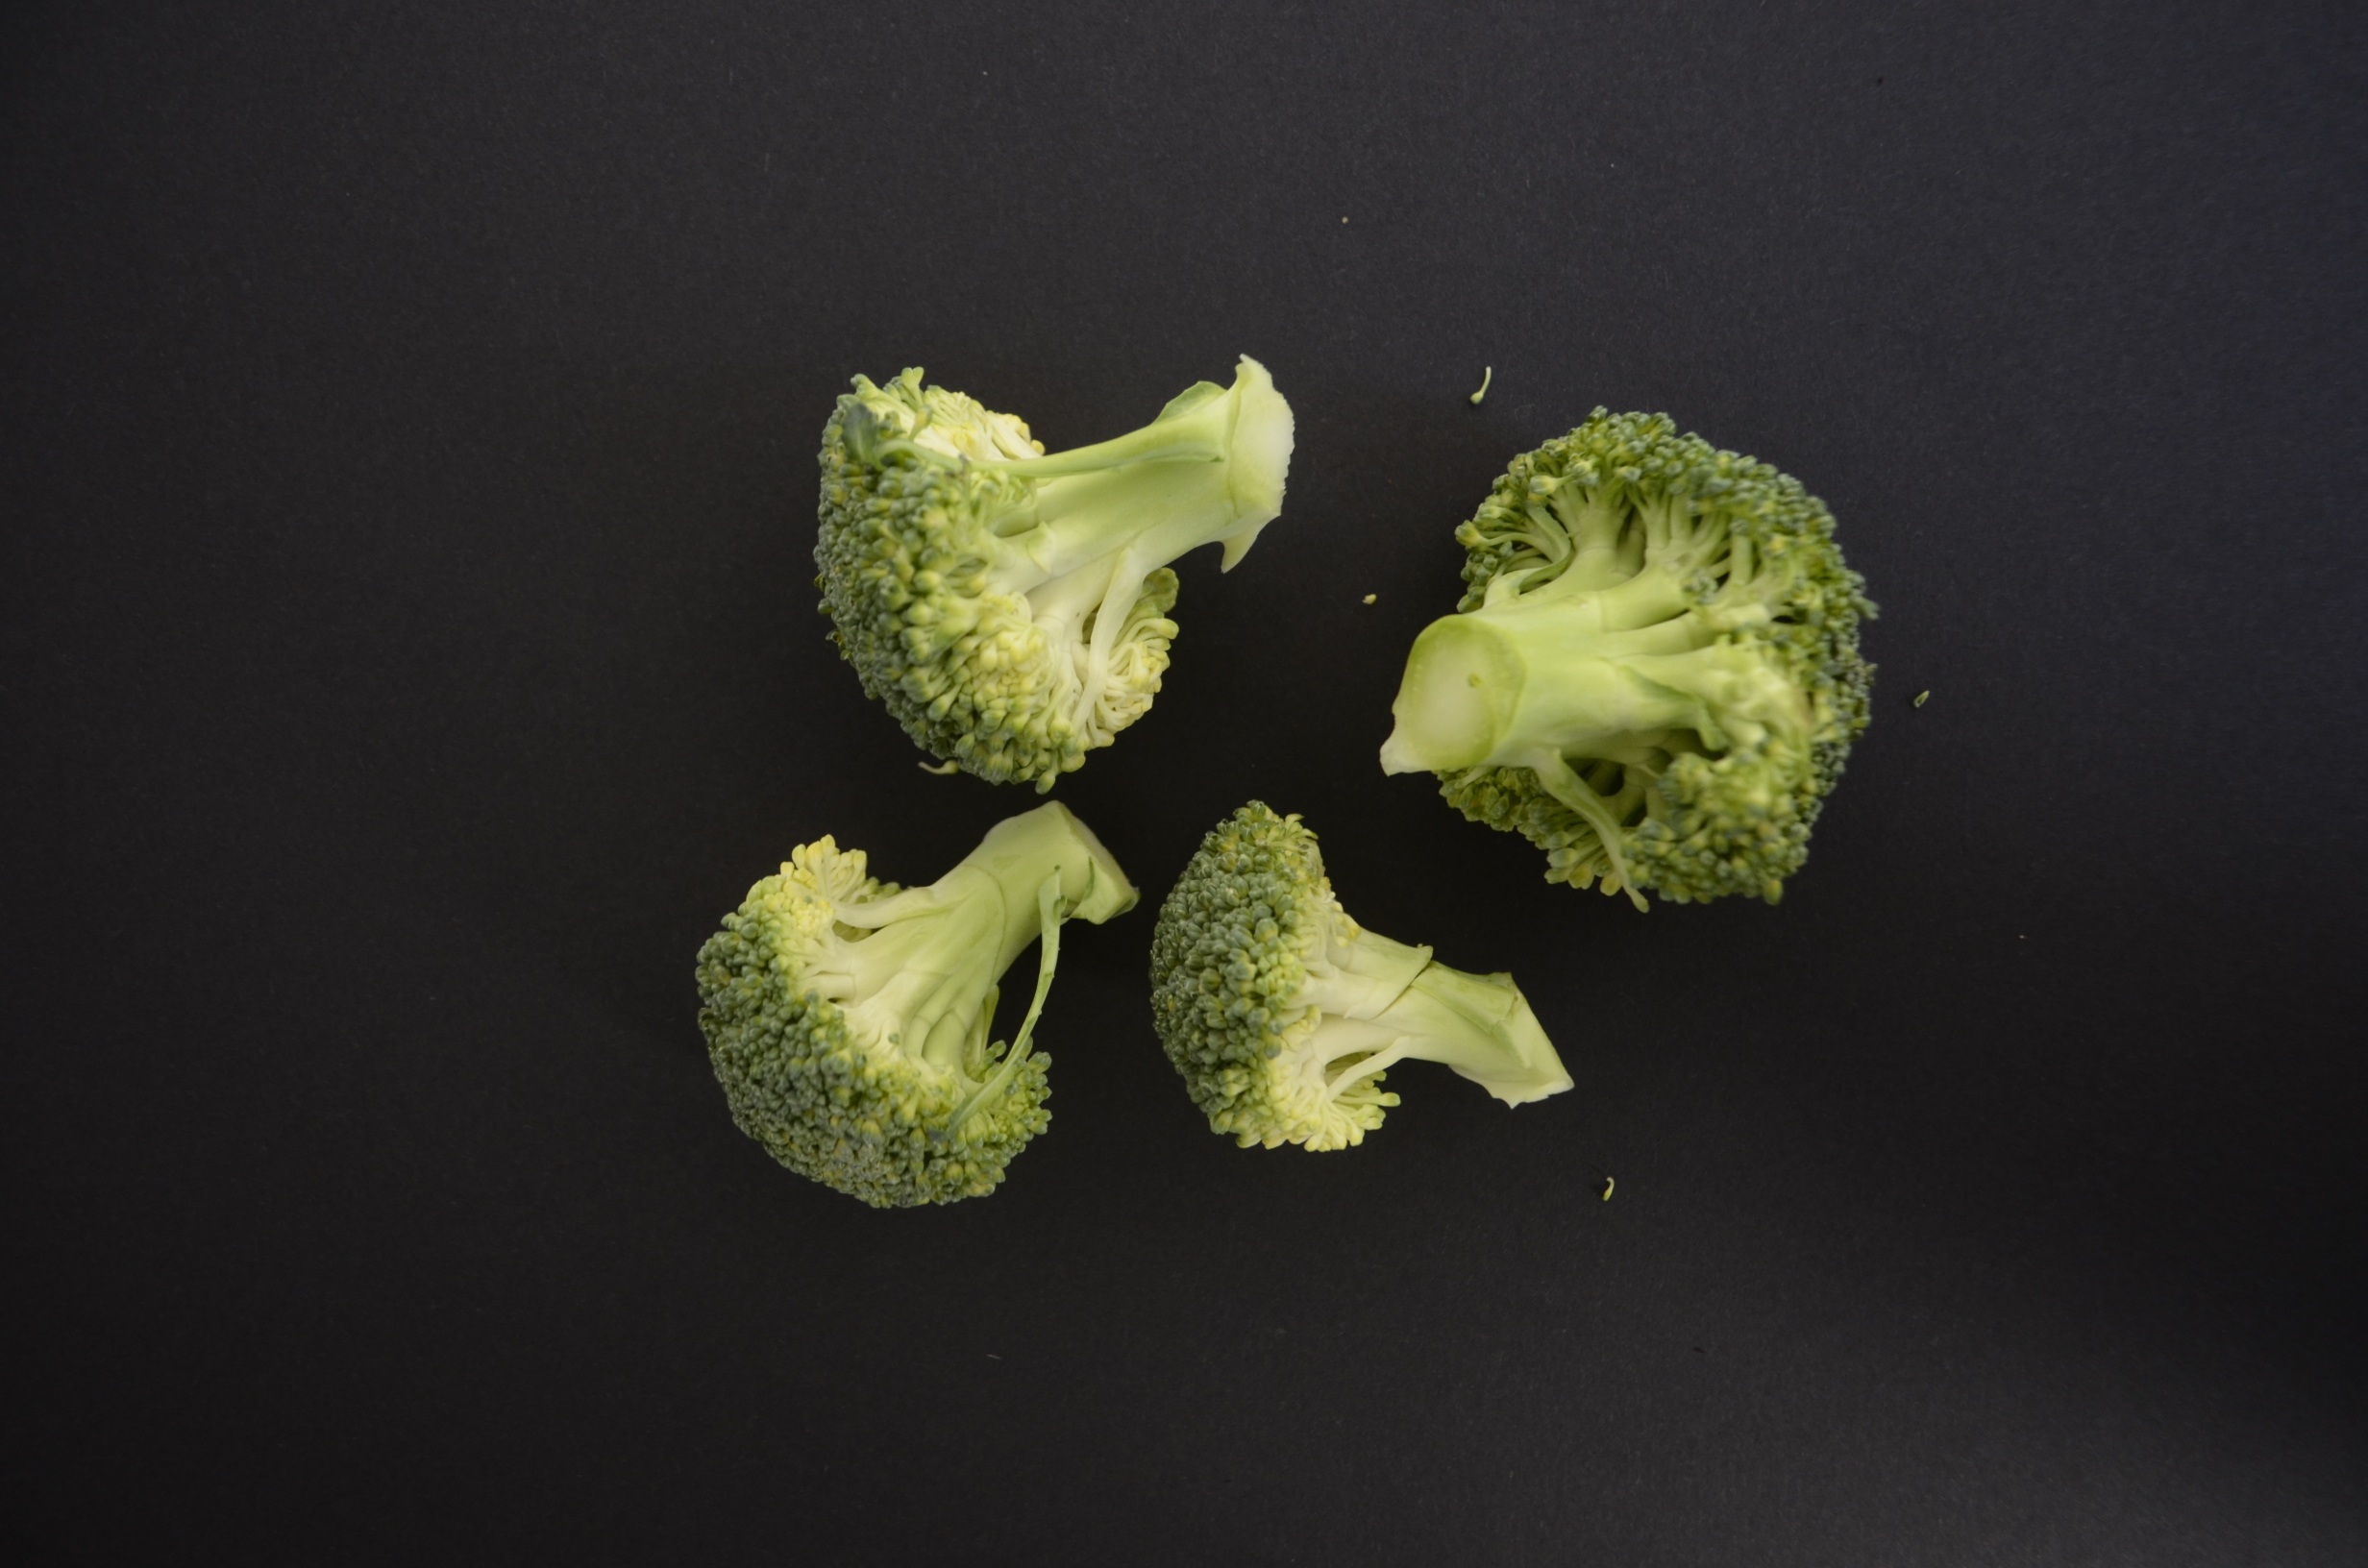
plant, photography, leaf, flower, petal, food, green, produce, flora, close up, vegetables, bud, macro photography, black background, flowering plant, florets, brokoli, brokolir schen, plant stem, land plant